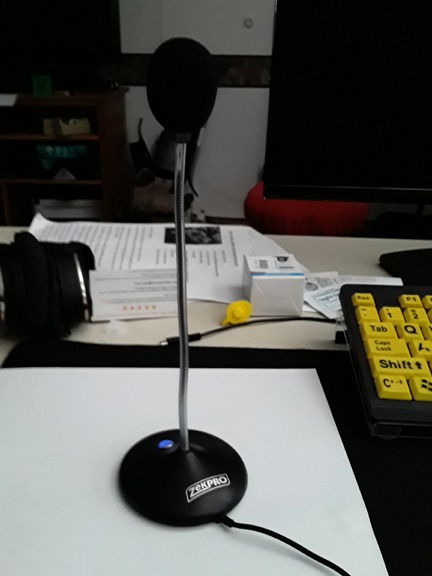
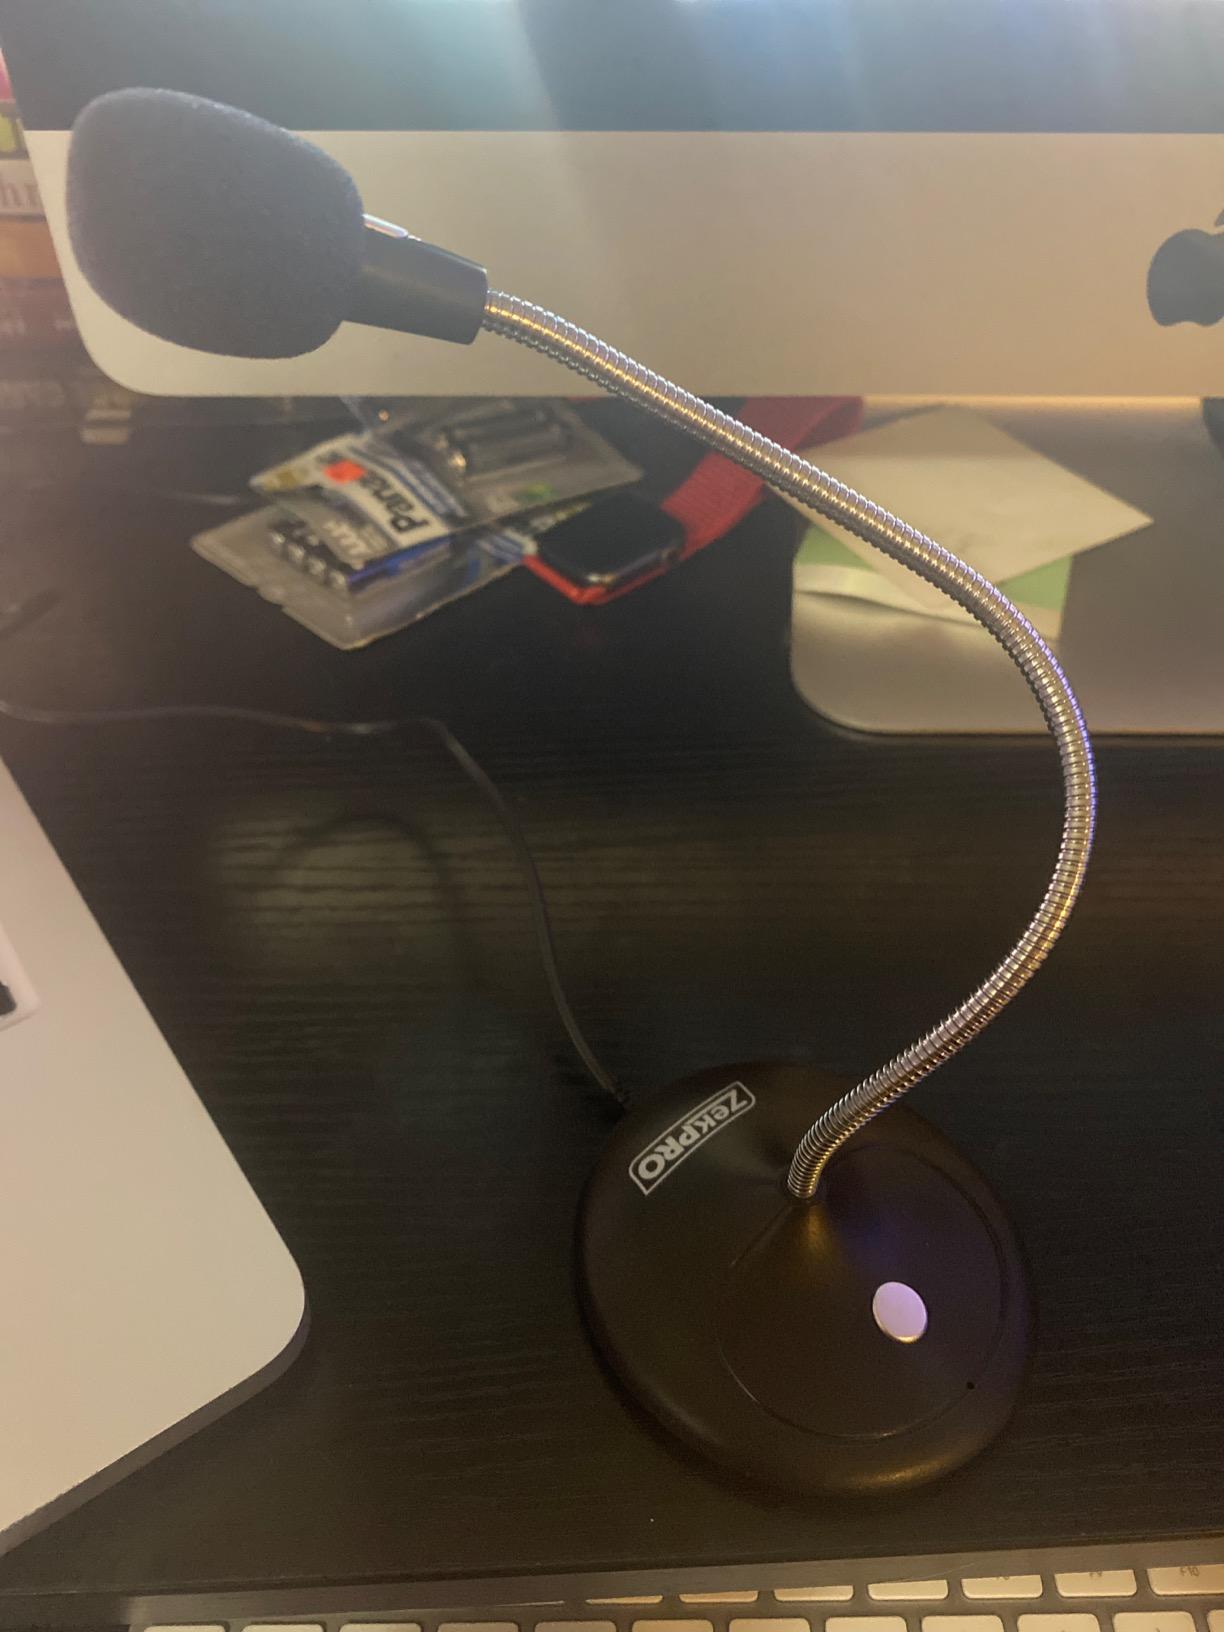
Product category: microphone
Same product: yes